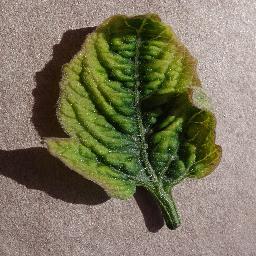
Label: Tomato___Tomato_Yellow_Leaf_Curl_Virus